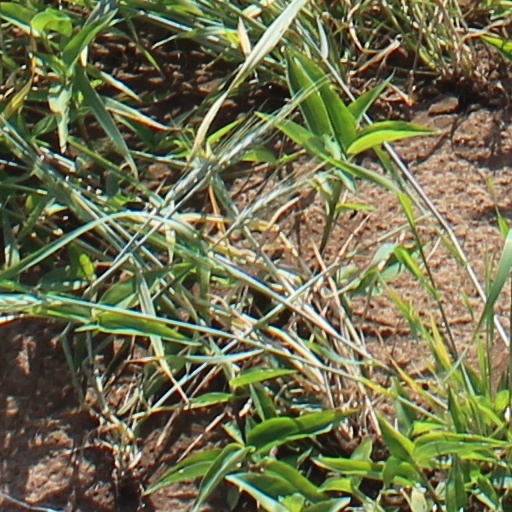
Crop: wheat